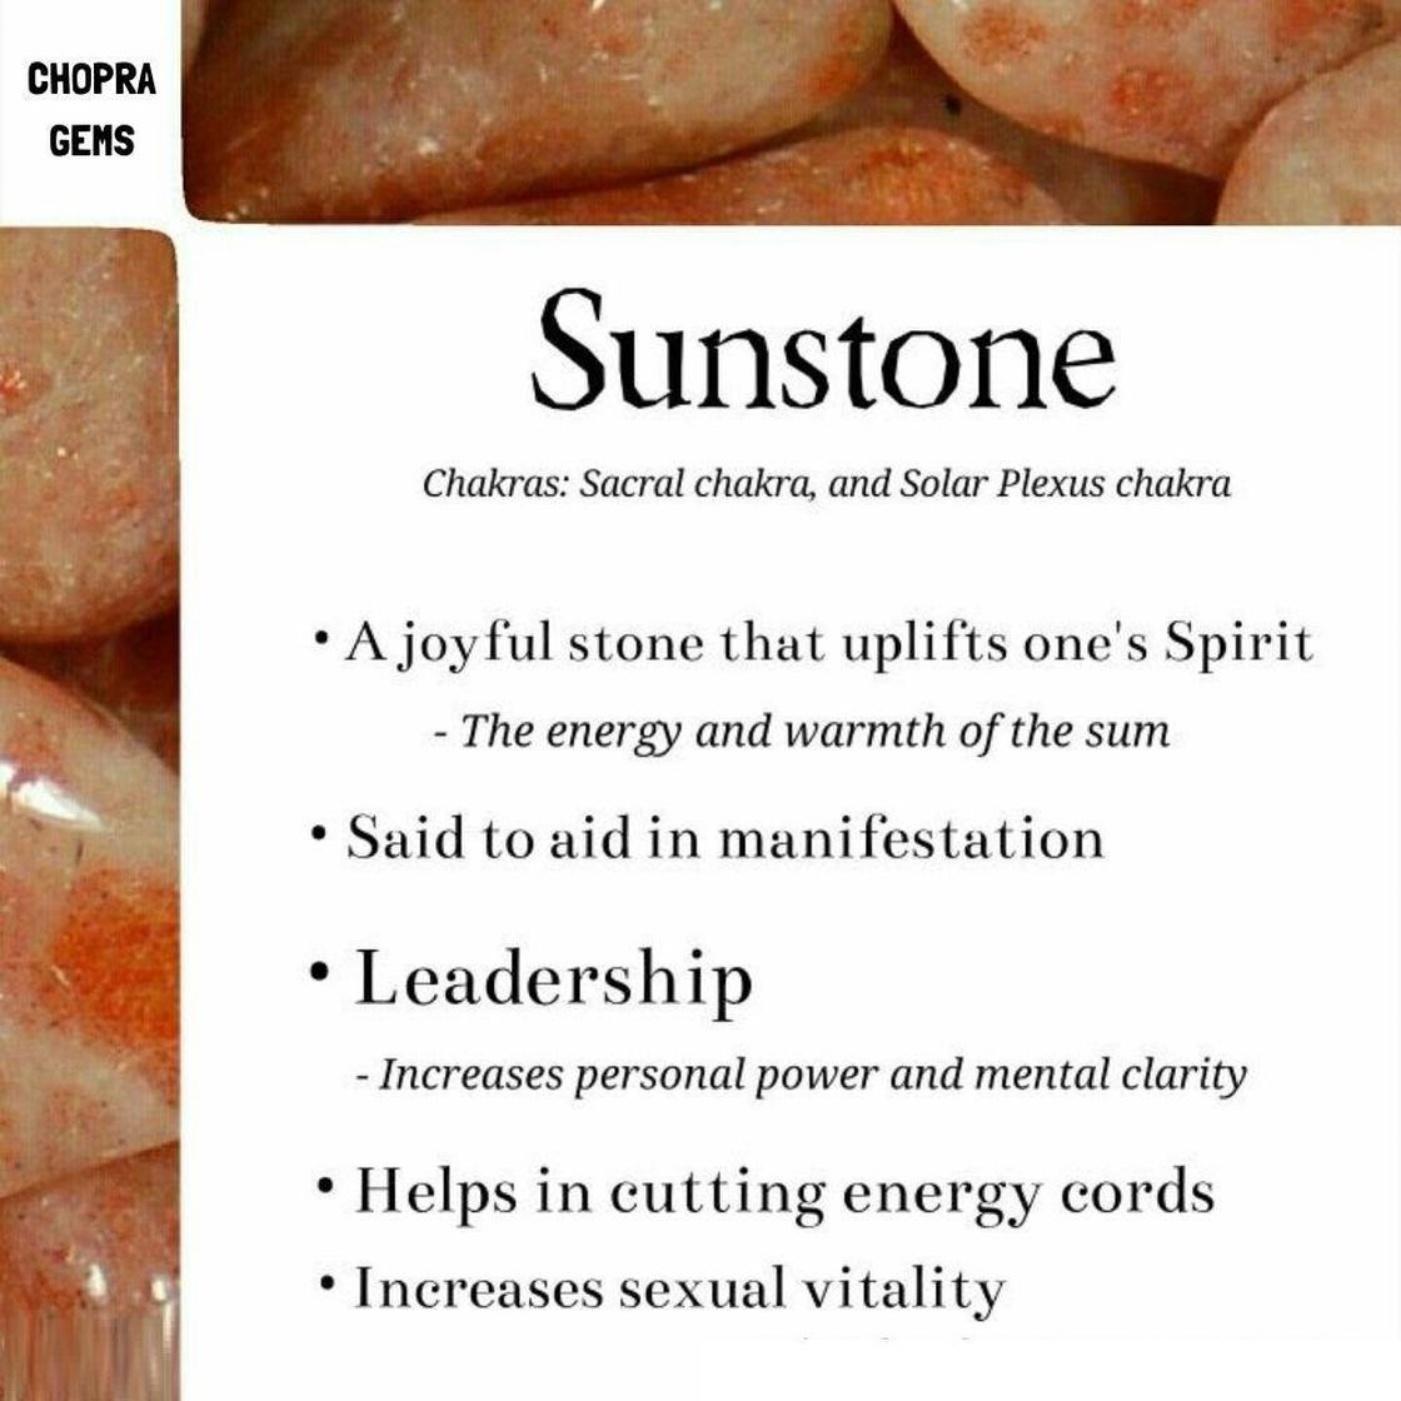
Chopra Gems Brass Sunstone Loose Gemstone Brown (Men and Women)
Type: Necklaces & Pendants
Brand: Chopra Gems & Jewellery
Price: Rs. 499
Chopra Gems
Features: Sunstone loose gemstone,Collection contemporary,Occasion everyday, workwear
Included: 1 Sunstone Loose Gemstone